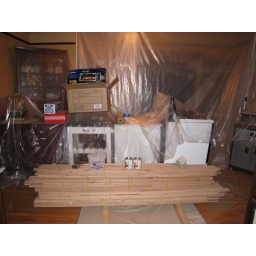
Finally, the new floor arrives! We won't be eating in here for a while.